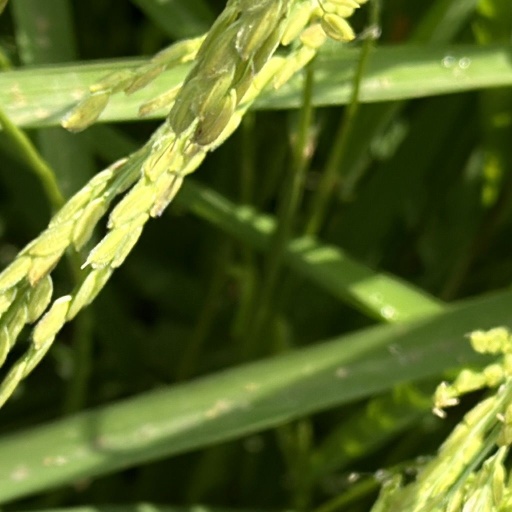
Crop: rice